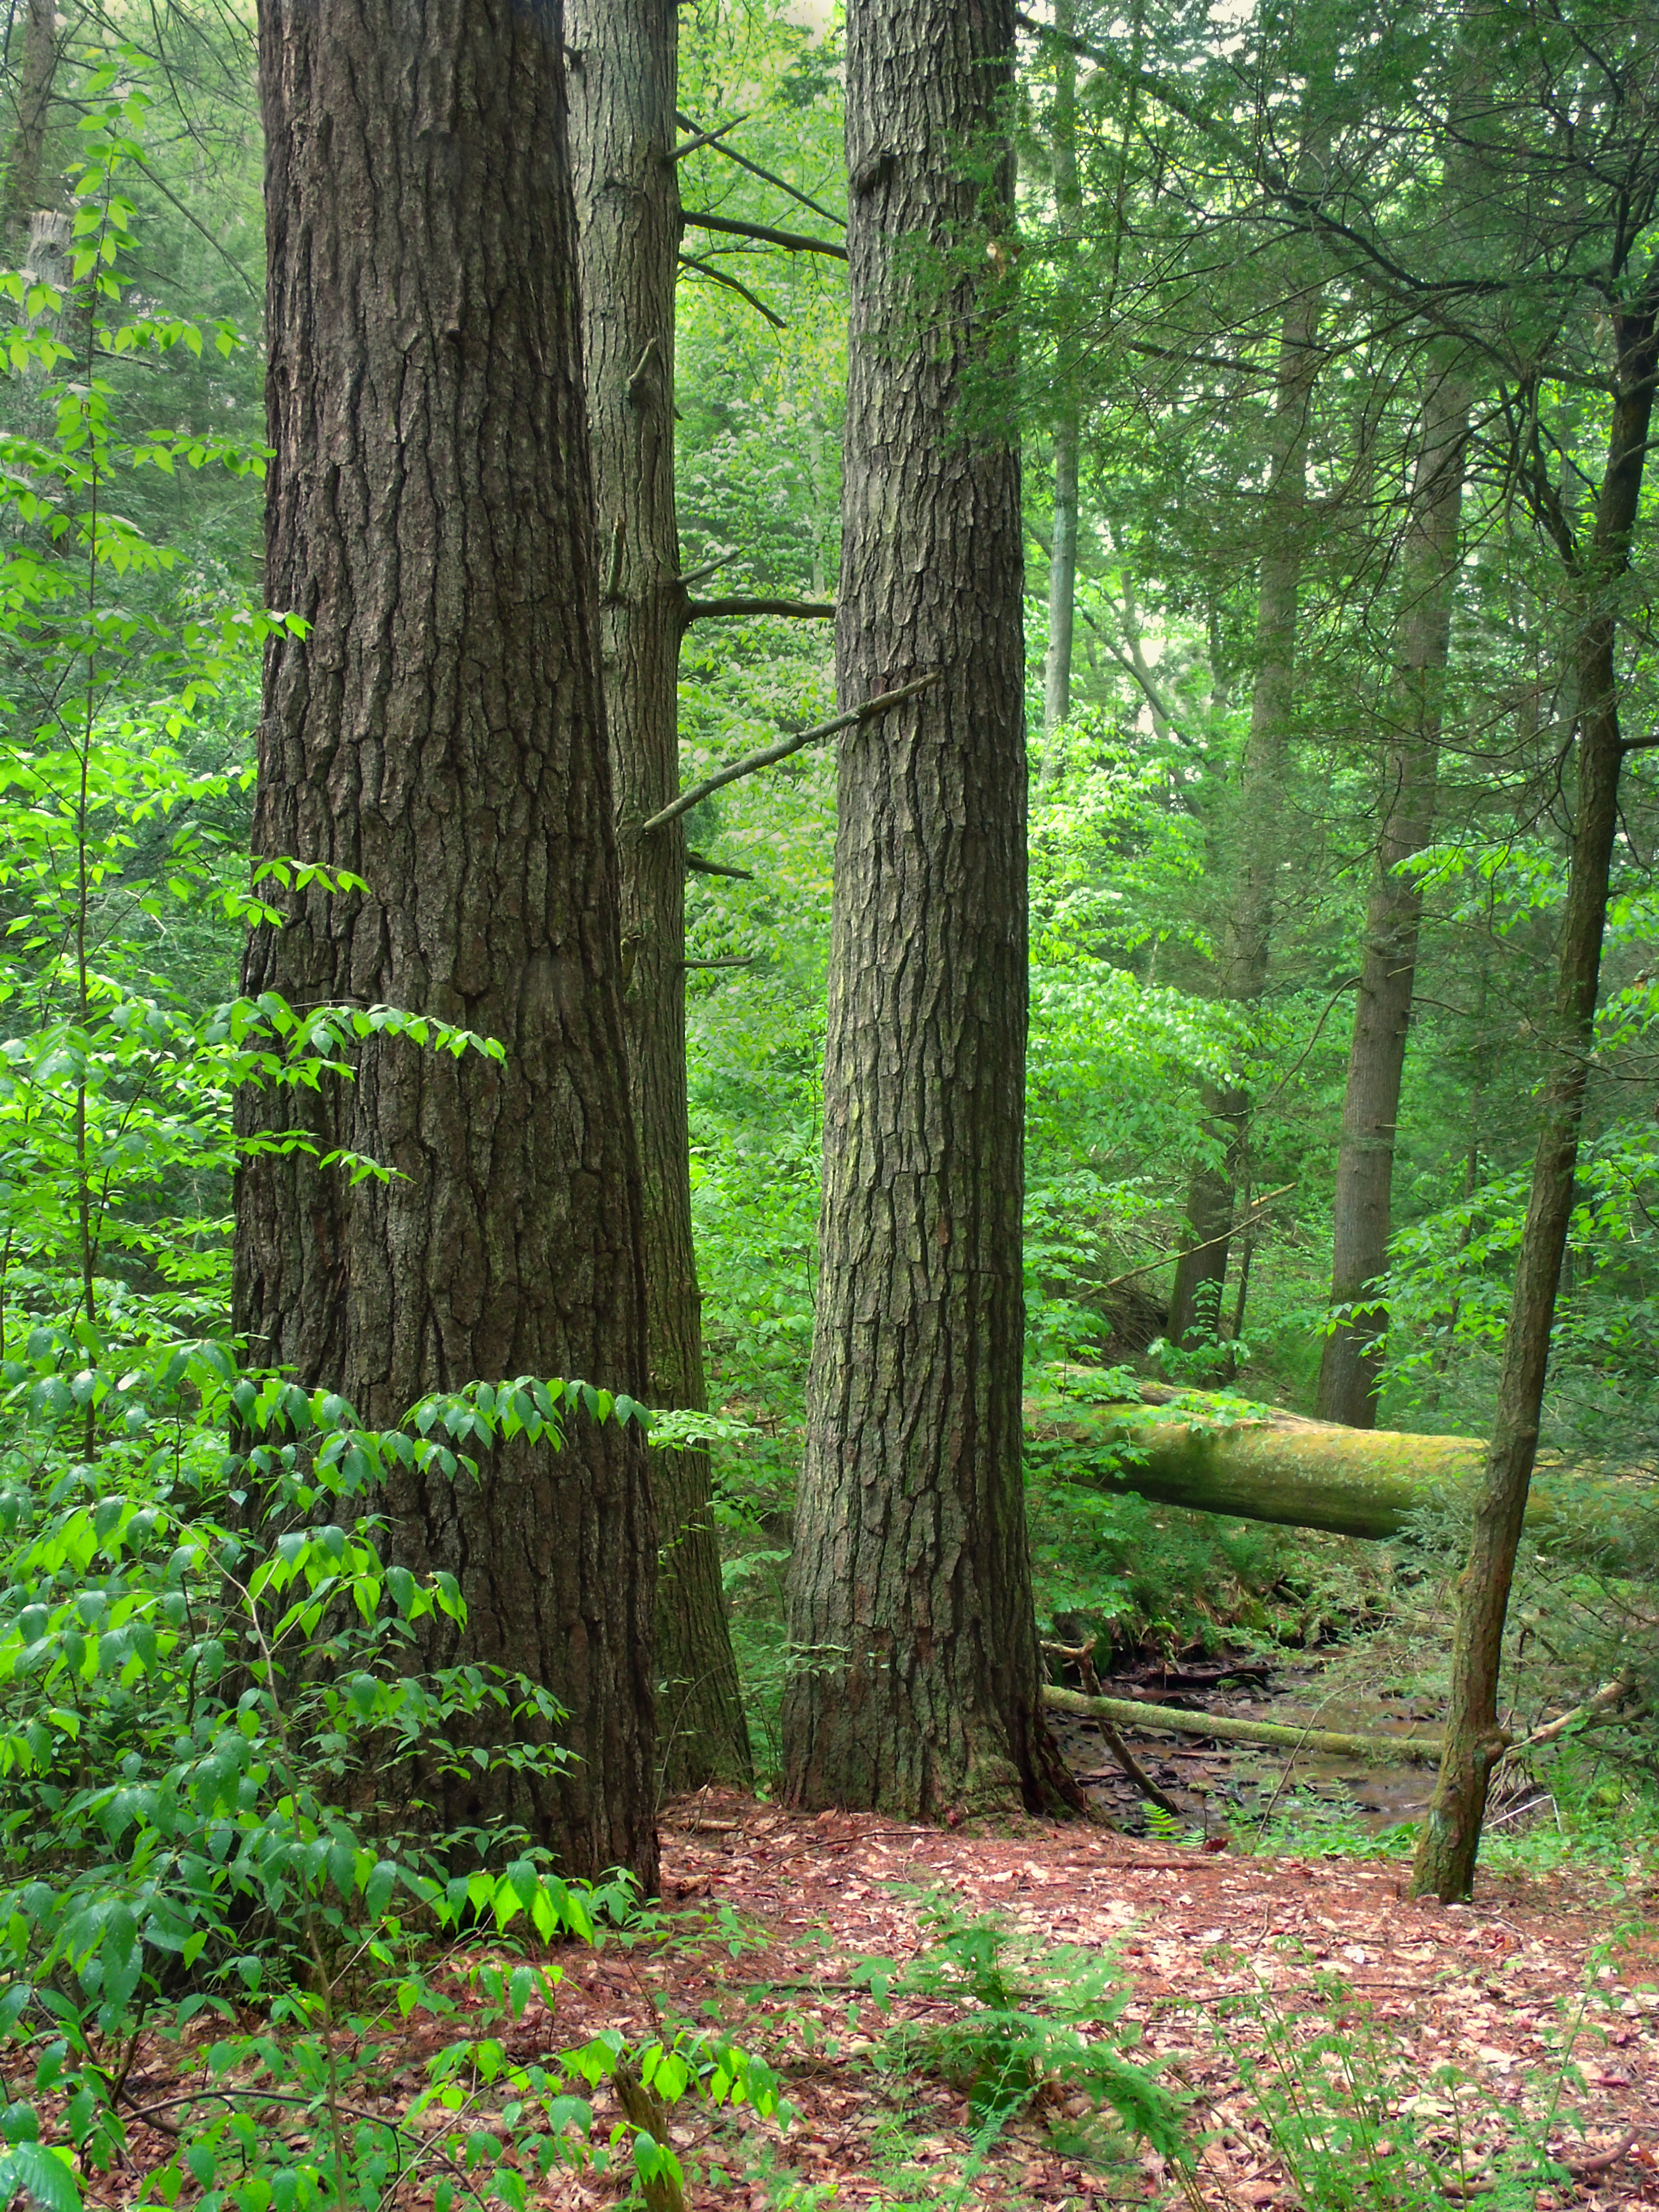
tree, forest, wilderness, plant, hiking, trail, leaf, flower, trunk, spring, trees, creativecommons, coniferous, spruce, rainforest, deciduous, hemlocks, easternhemlocks, ravine, pennsylvania, oldgrowthforest, columbiacounty, relictforest, weiserstateforest, jakeyhollownaturalarea, grove, woodland, habitat, ecosystem, biome, old growth forest, natural environment, woody plant, temperate broadleaf and mixed forest, temperate coniferous forest